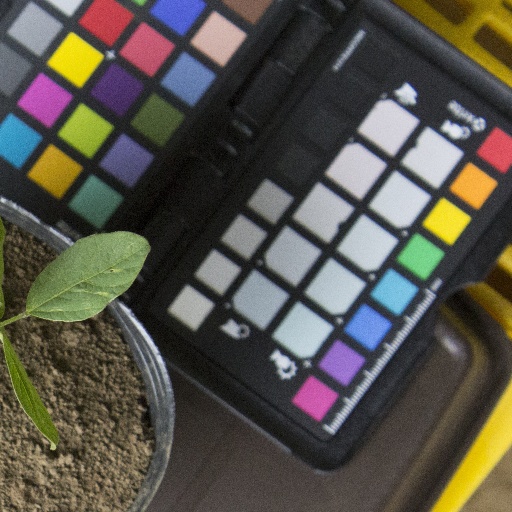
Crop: soybean